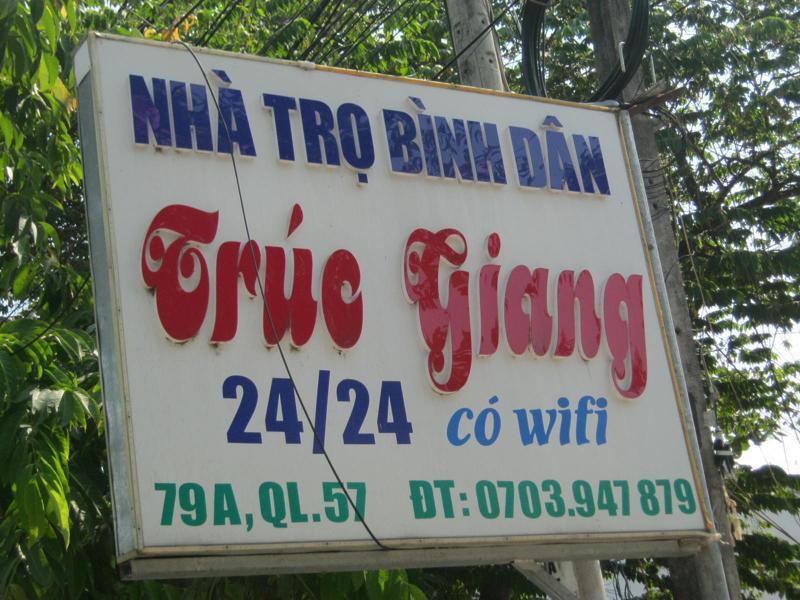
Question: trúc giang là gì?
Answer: là tên của nhà trọ